Brandon Nakashima

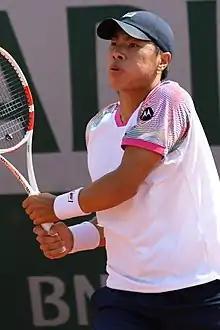
Nakashima at the 2022 French Open

At the 2022 French Open, Nakashima reached the third round of a major for the first time, where he lost to third seed Alexander Zverev.